Al-Andalus

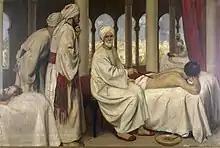
The Andalusian physician Abu'l Qasim Al-Zahrawi, who performed the first modern surgery, determined how to remove kidney stones, was known as the father of surgery, and developed many inventions and instruments.

By this time Muslims in Castile numbered half a million. After the fall, "100,000 had died or been enslaved, 200,000 emigrated, and 200,000 remained as the residual population. Many of the Muslim elite, including Muhammad XII, who had been given the area of the Alpujarras mountains as a principality, found life under Christian rule intolerable and passed over into North Africa." Under the conditions of the Capitulations of 1492, the Muslims in Granada were to be allowed to continue to practice their religion.